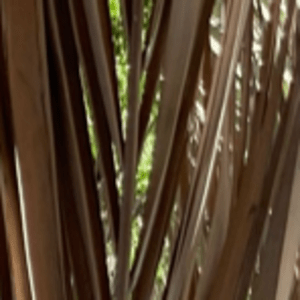
Label: Potassium Deficiency